Jo-an

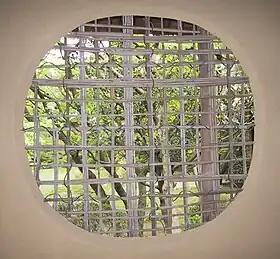
Latticed bamboo window

"Jo-an" was originally built around 1618 in Kennin-ji, Kyoto, for Oda Urakusai, the younger brother of "daimyō" Oda Nobunaga and a disciple of tea ceremony master Sen no Rikyū. "Jo-an" has been relocated a number of times, but since 1972 has formed part of the Urakuen gardens in Inuyama, Aichi Prefecture, part of the historic Owari Province which the Oda clan ruled starting in the 15th century.